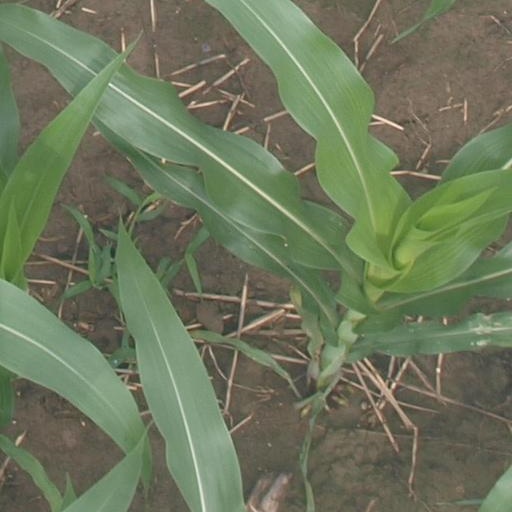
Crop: maize; corn